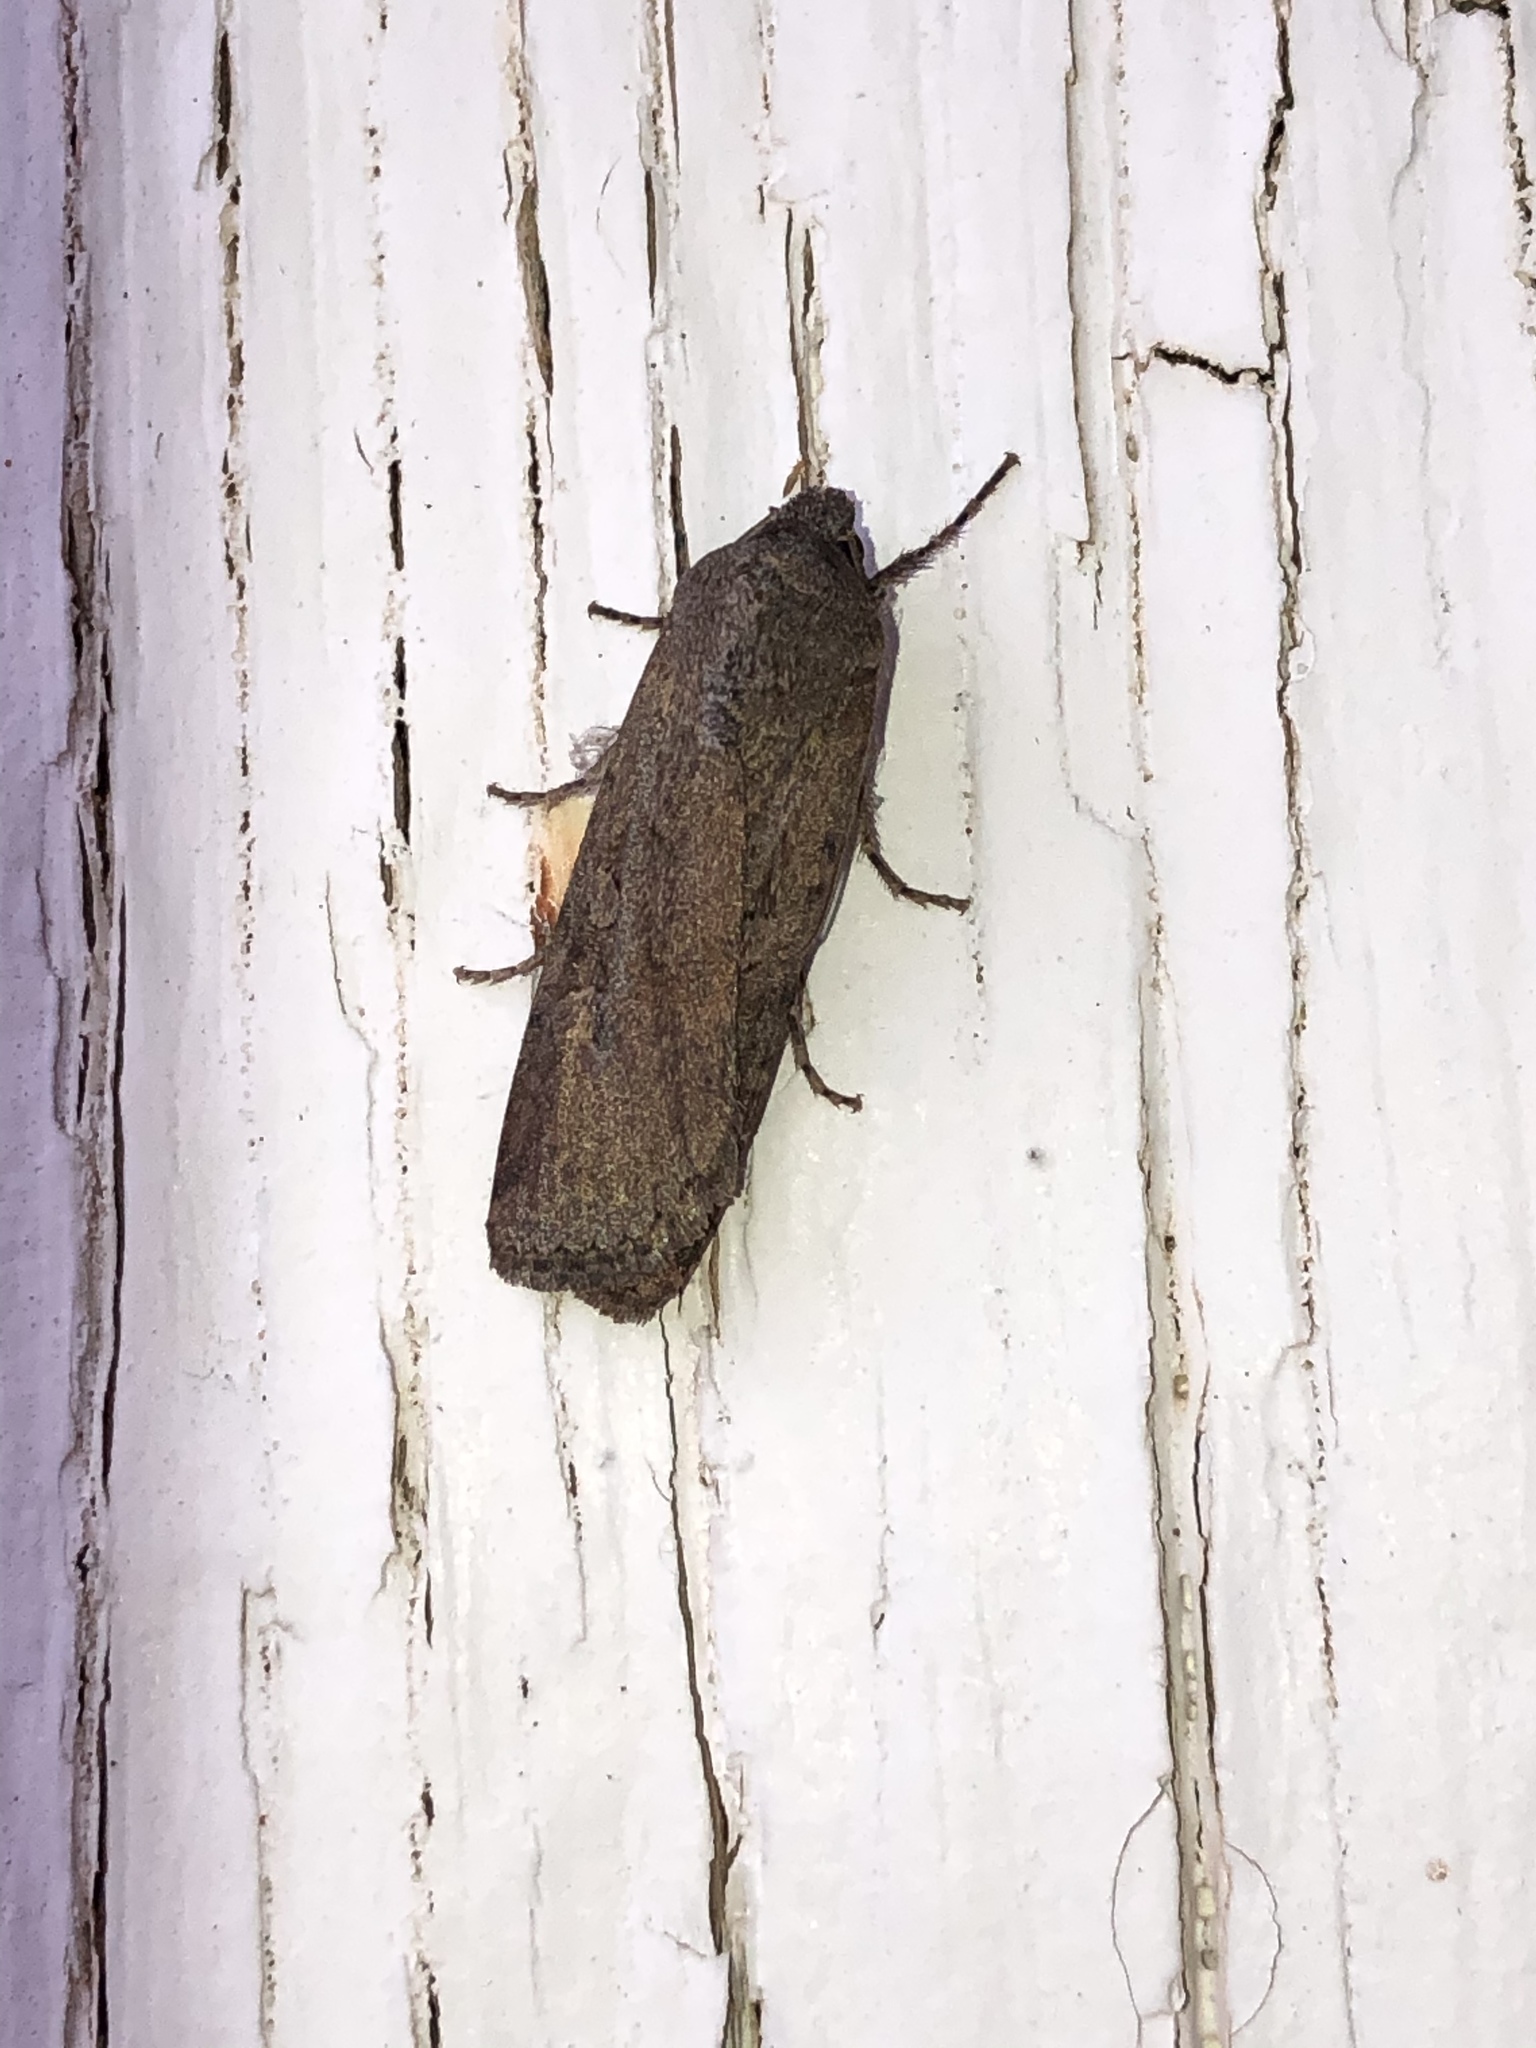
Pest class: cutworms